2010 Division 1 (Swedish football)

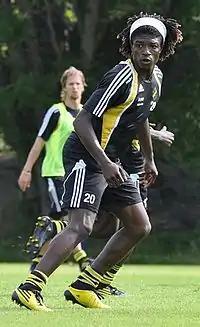
Mohamed Bangura was sold to Celtic F.C. for a fee over £2million after a successful stint in Allsvenskan with AIK.

At the end of each Division 1 season an all-star game is played called "Morgondagens Stjärnor" (English: "Stars of Tomorrow"), contested by the best young players from each of the two groups.